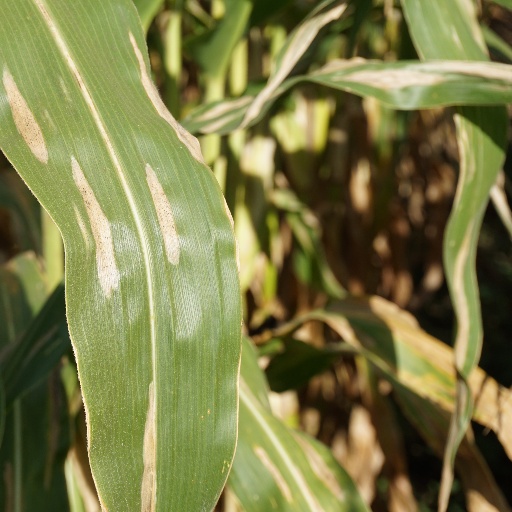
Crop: maize; corn